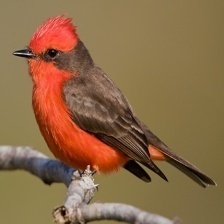
Species: VERMILION FLYCATHER
Scientific name: PYROCEPHALUS OBSCURUS